Boeing 777

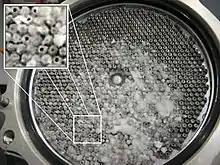
Heat exchanger. Circular latticework with an uneven covering of small particles over part of its surface.

The 777 Freighter (777F) is an all-cargo version of the twinjet, and shares features with the -200LR; these include its airframe, engines, and fuel capacity. The 777F is unofficially referred to as 777-200LRF by some cargo airlines. With a maximum payload of (similar to the of the Boeing 747-200F), it has a maximum range of 9,750 nmi (18,057 km)) or 4,970 nmi (9,200 km)) at its max structural payload.